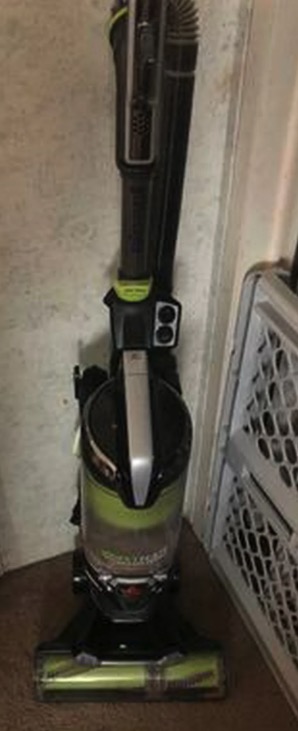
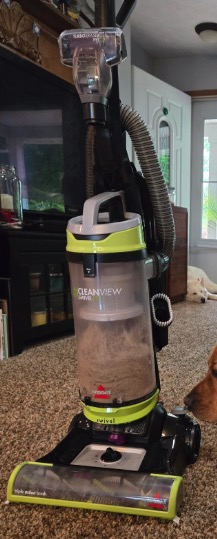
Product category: items_vacuum
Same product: no